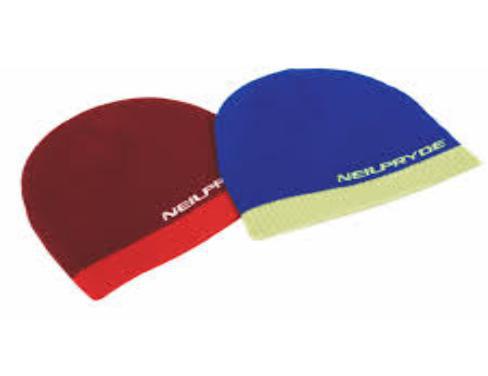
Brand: neil pryde-1
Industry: Sports